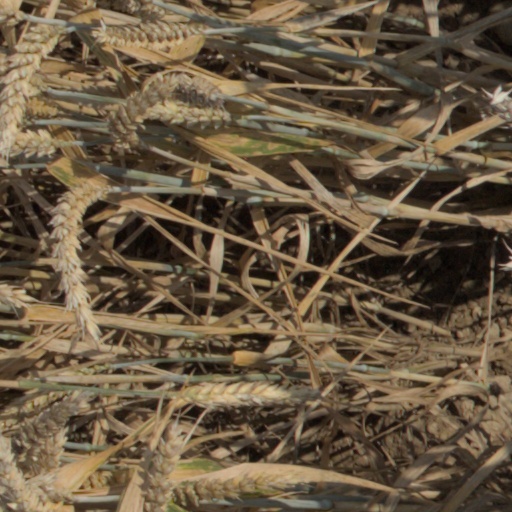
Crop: wheat